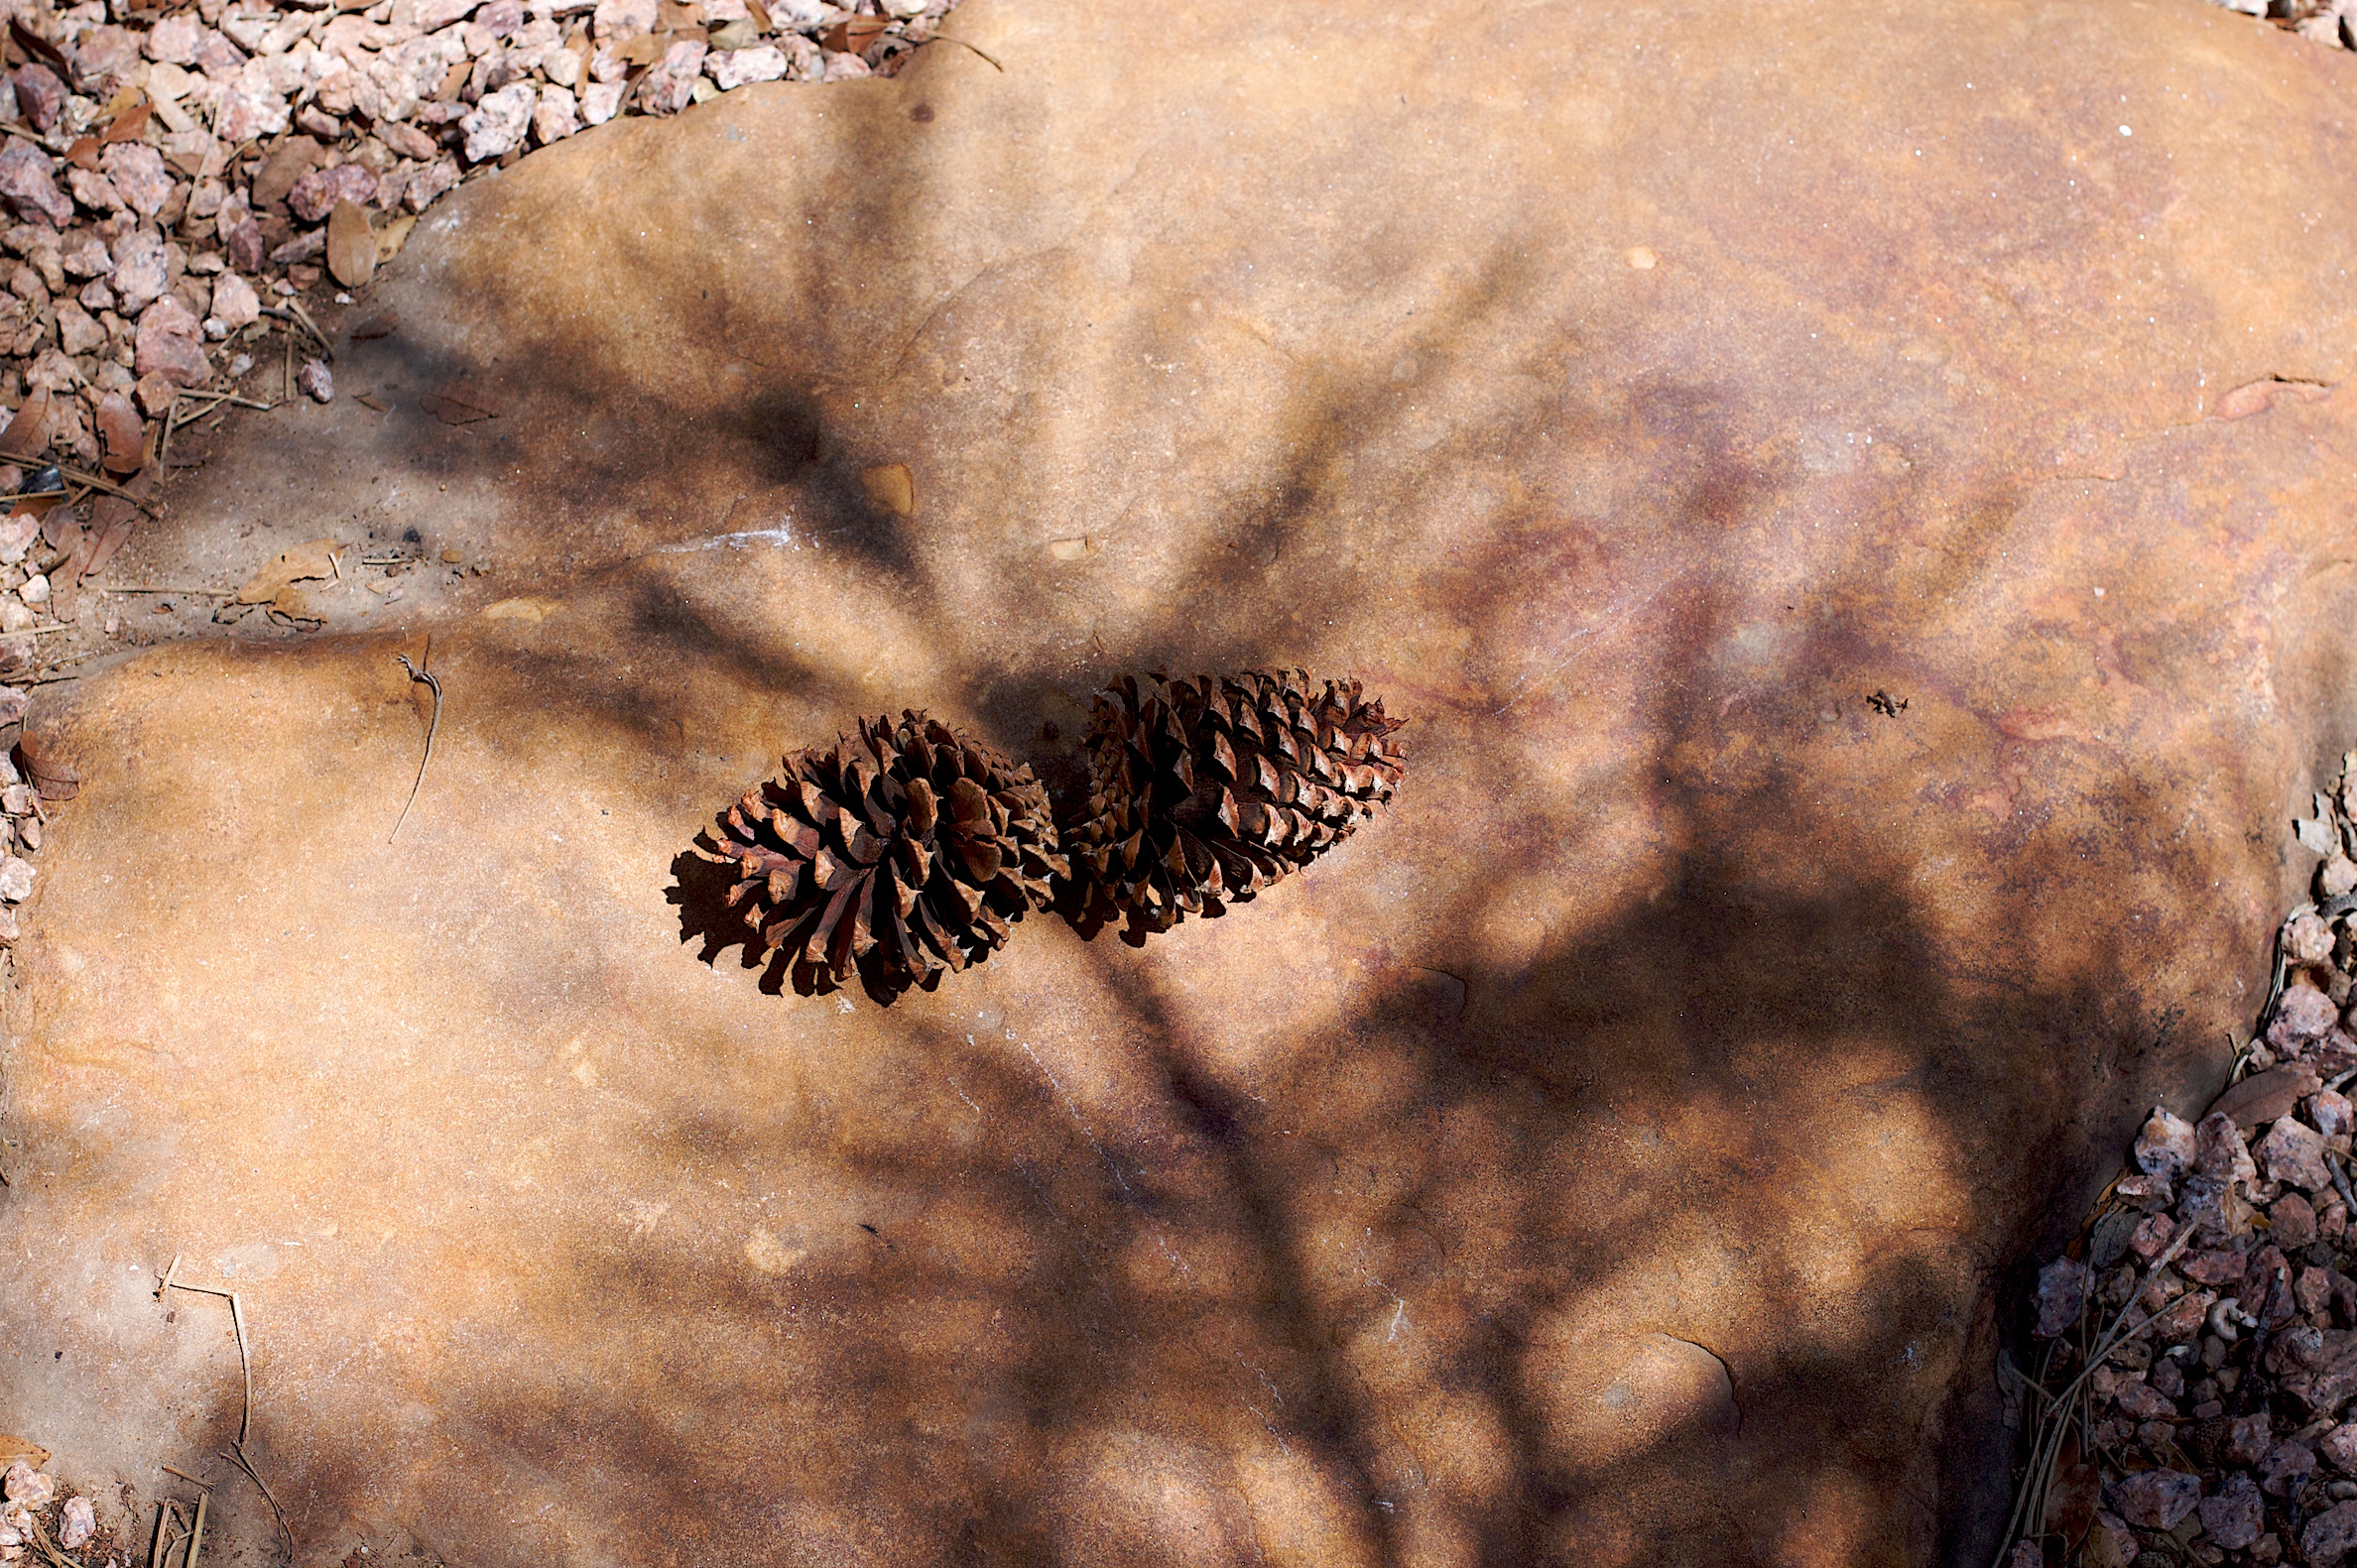
nature, leaf, flower, wildlife, autumn, soil, flora, fauna, close up, macro photography